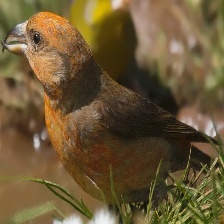
Species: RED CROSSBILL
Scientific name: LOXIA CURVIROSTRA